Stragari

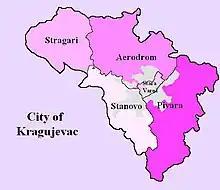
Map of the city municipalities which constituted the city of Kragujevac

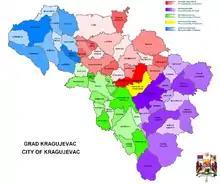
Map of the city municipalities with settlements

In 1425 Stefan Lazarević held a major meeting at Srebrnica noble residence in Stragari area, because of the question on who would succeed him to the Serb throne (he had no children), and he chose Đurađ Branković. Stragari was mentioned for the first time in Turkish census documentation in 1476 as Strgar. At that time, Stragari had only 39 households. From 1717 to 1739 the town saw a large influx of Austrians.